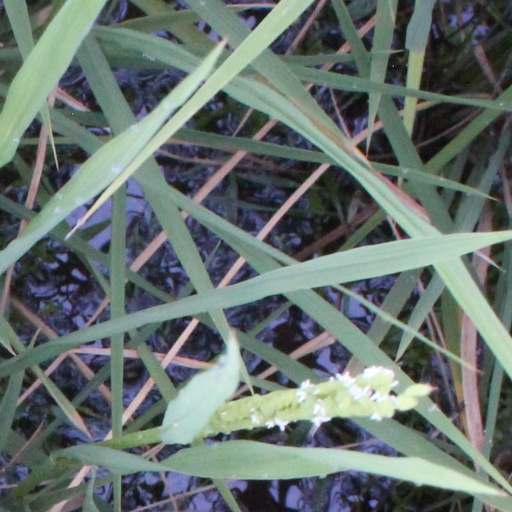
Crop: rice